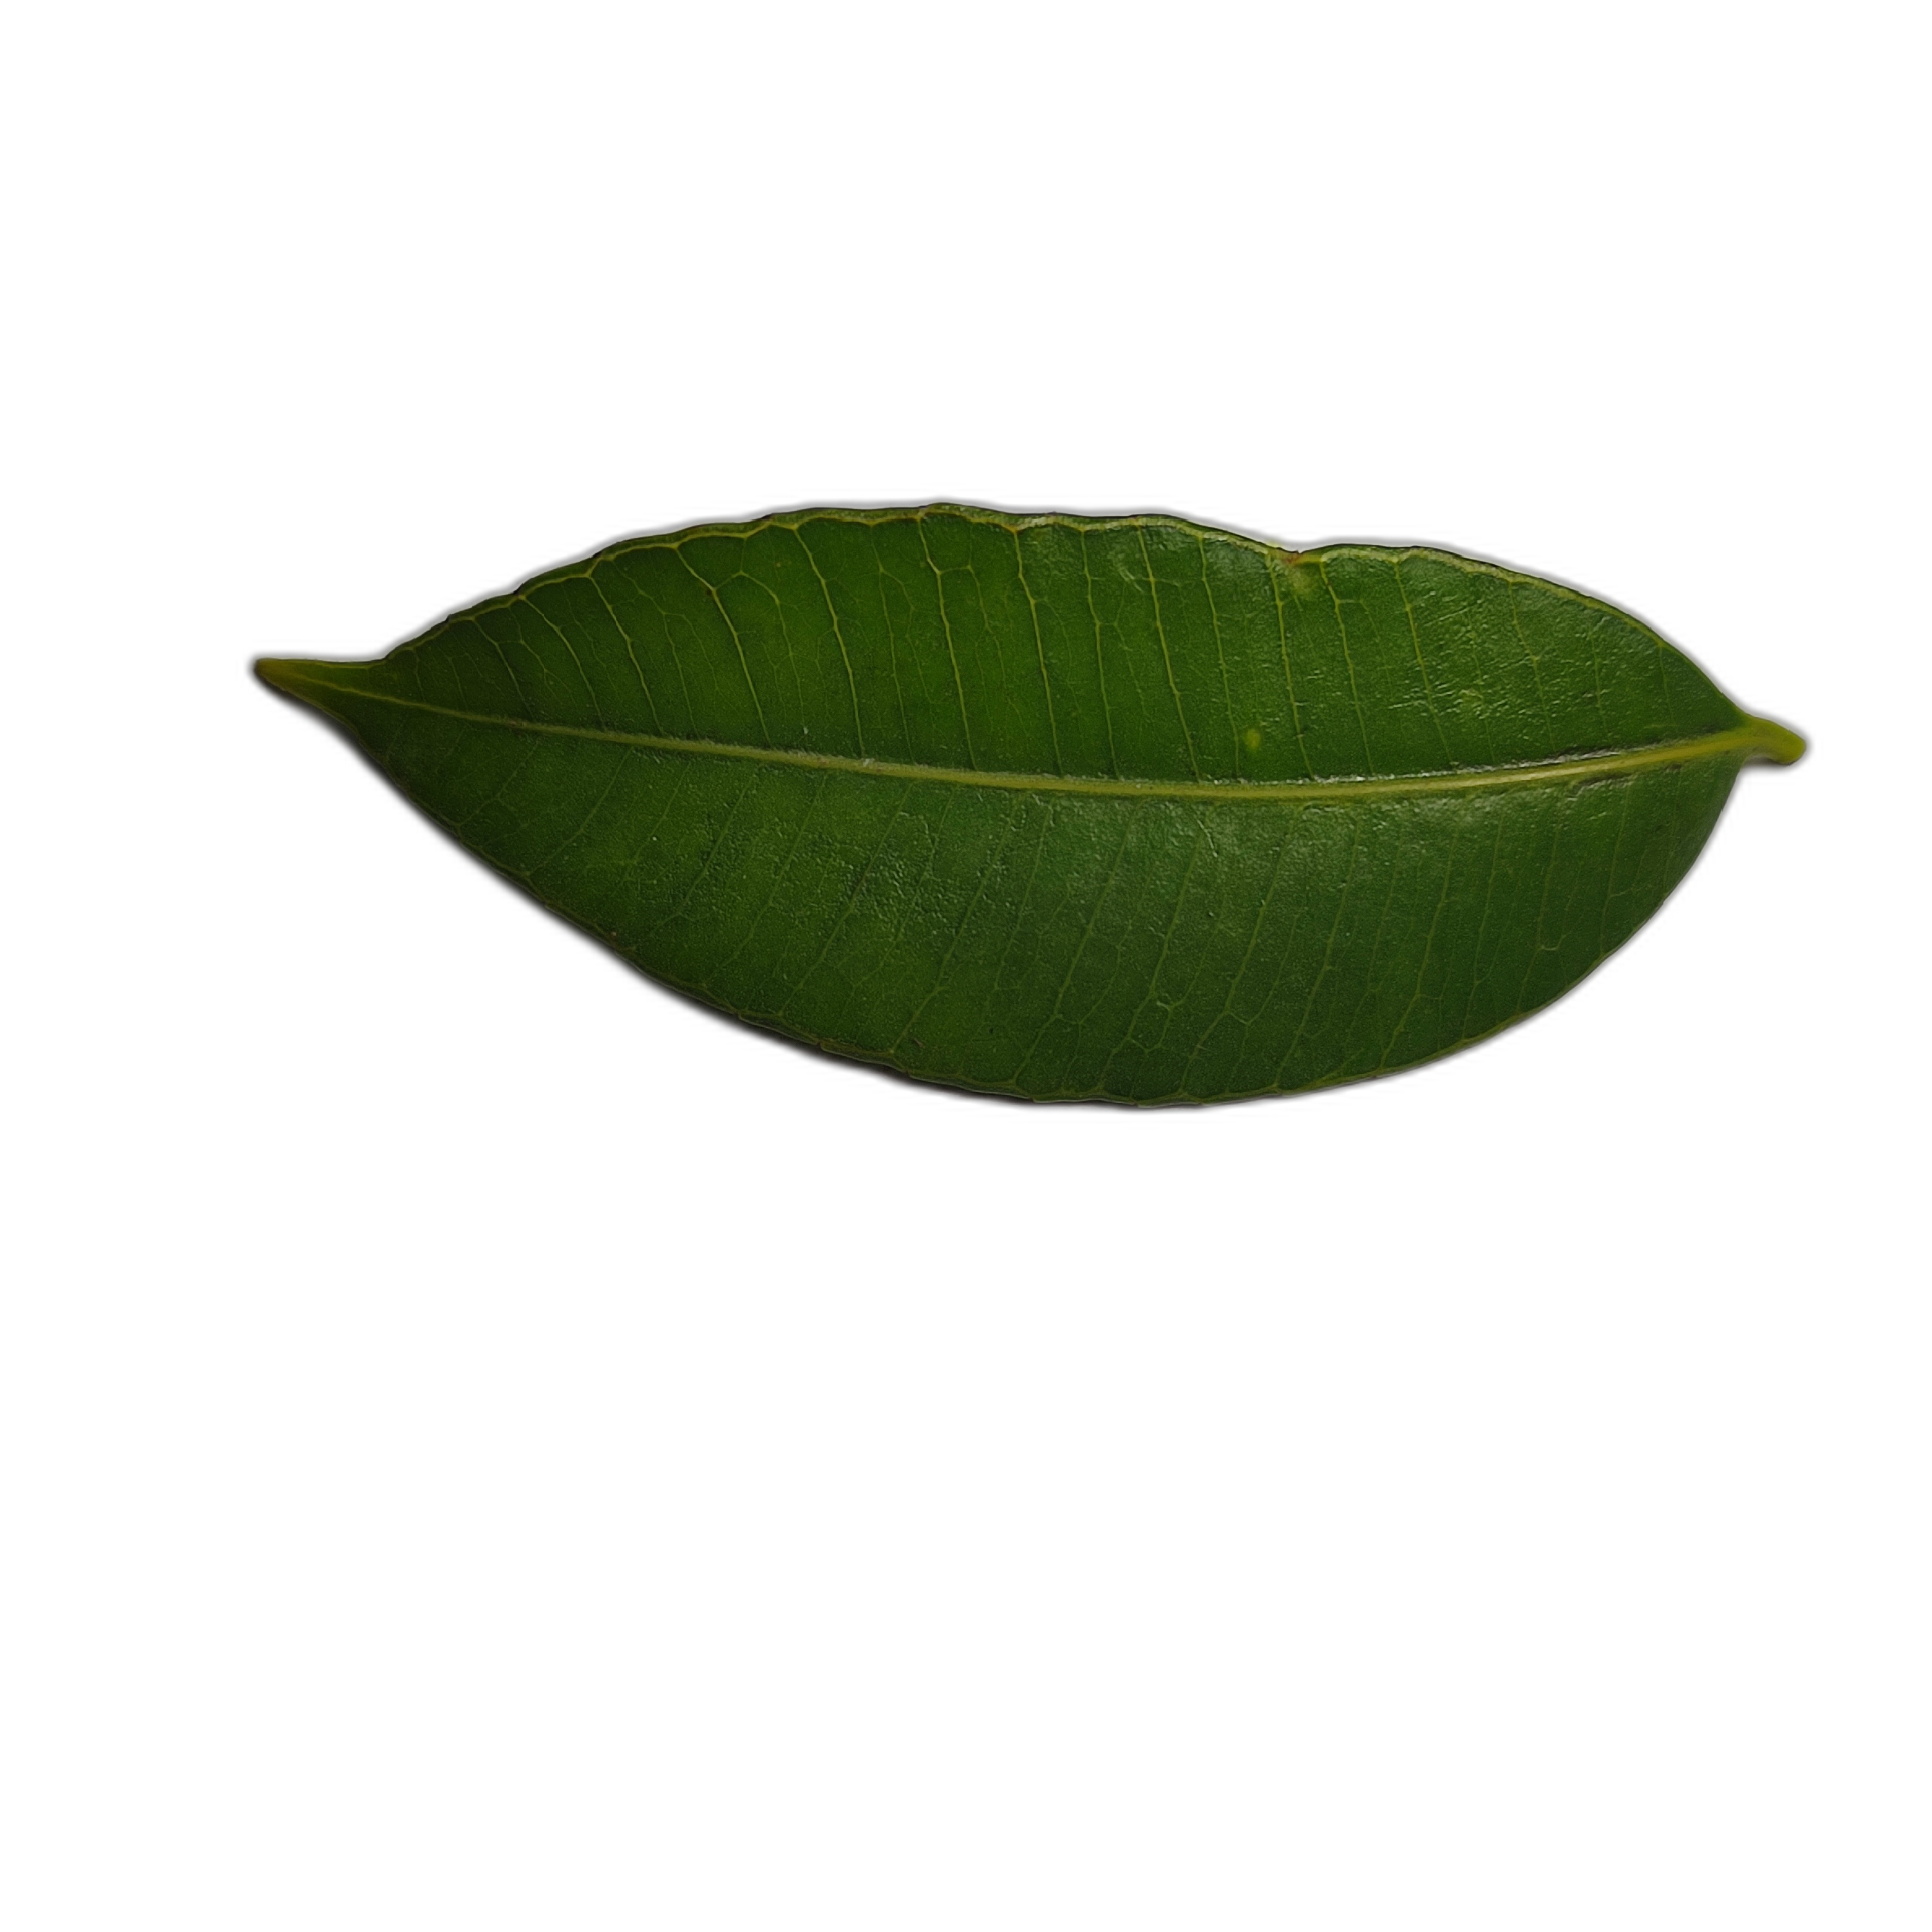
Label: healthy